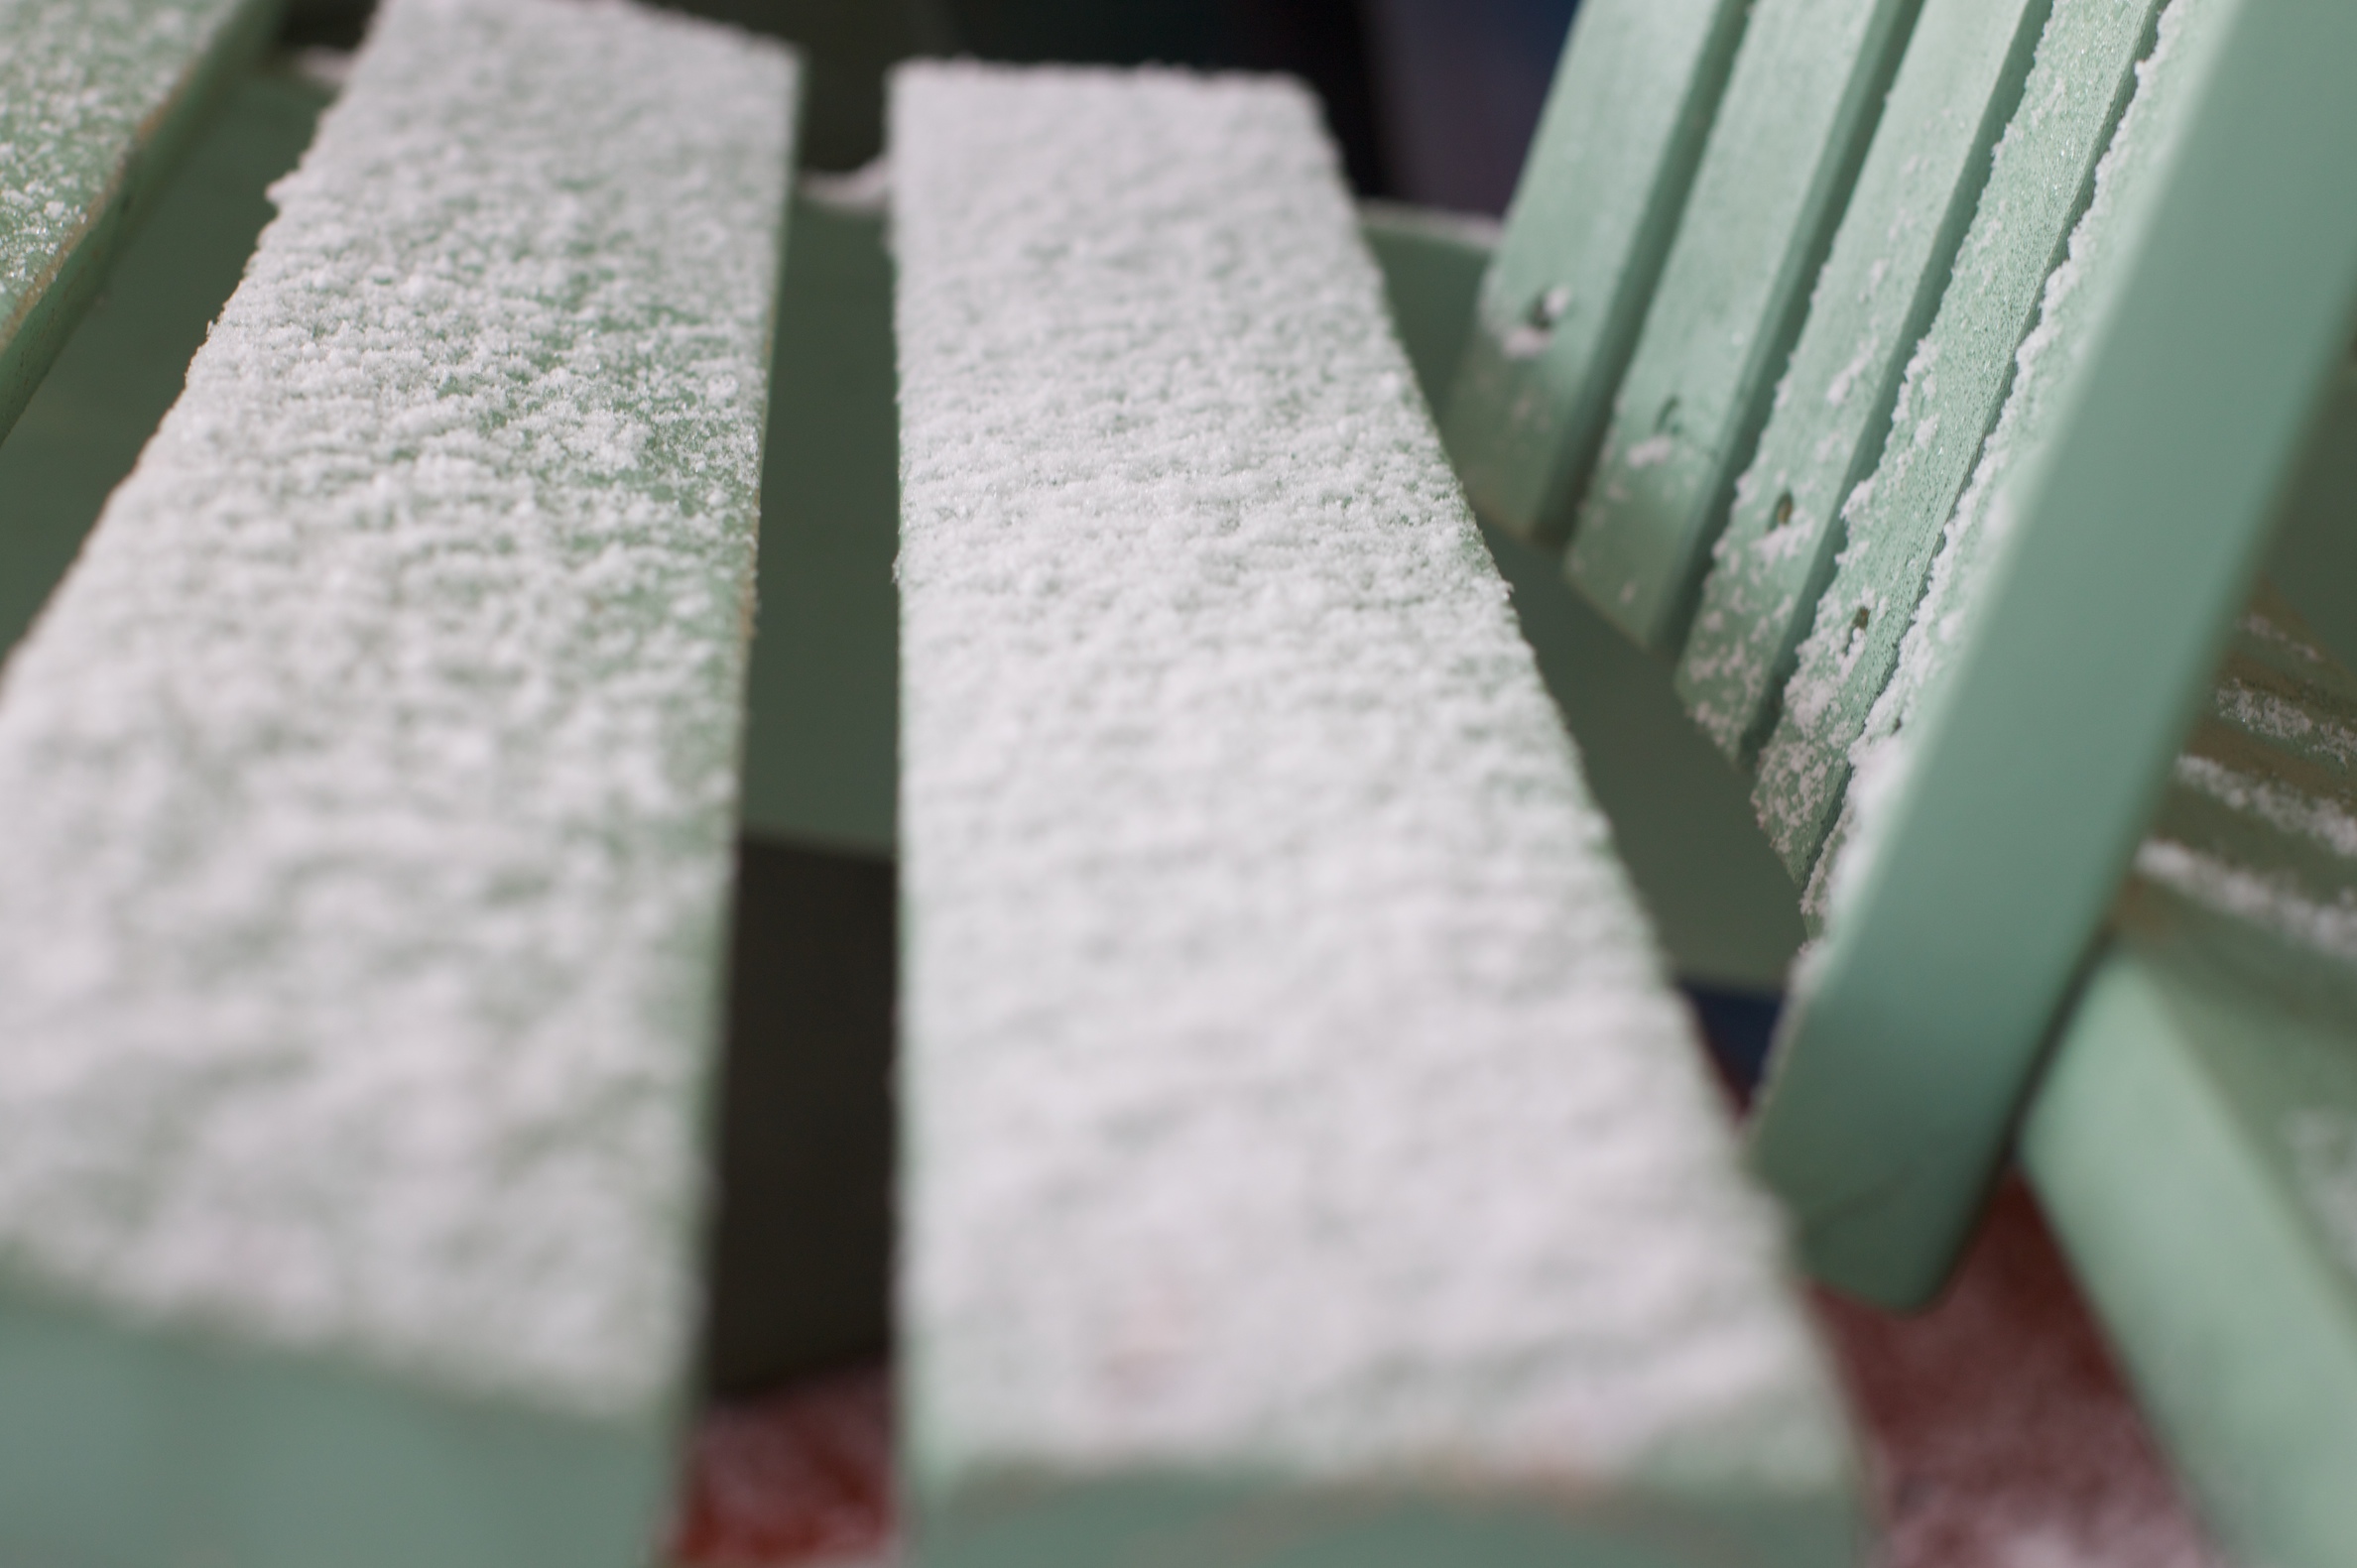
white, floor, green, color, material, interior design, art, design, flooring